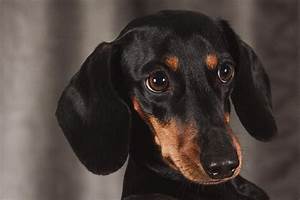
Label: cane